Savannah Mall

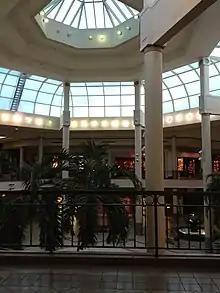
Interior view of Savannah Mall, September 2012

Savannah Mall is a defunct two-level enclosed regional shopping mall on the southside of Savannah, Georgia, that opened August 29, 1990. The mall is anchored by Target, Bass Pro Shops, and Dillard's. The lower level of the anchor pad that is occupied by Target is a former Burlington Coat Factory that closed in 2020 and currently occupied by an e-cigarette and hemp products distributor. The upper level of an original Montgomery Ward is currently occupied by the Savannah Bananas. The lower level is currently a call center.